Drink

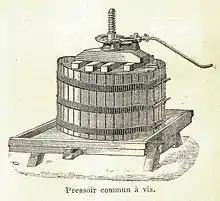
First developed in the Middle Ages, basket presses have a long history of use in winemaking.

A drink or beverage is a liquid intended for human consumption. In addition to their basic function of satisfying thirst, drinks play important roles in human culture. Common types of drinks include plain drinking water, milk, juice, smoothies and soft drinks. Traditionally warm beverages include coffee, tea, and hot chocolate. Caffeinated drinks that contain the stimulant caffeine have a long history.